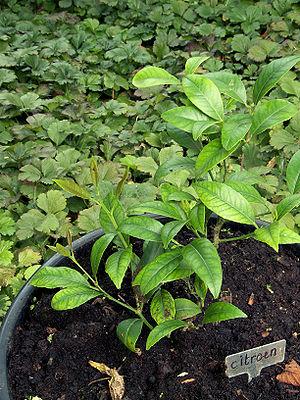
La chlorose des végétaux est une décoloration plus ou moins prononcée des feuilles, due à un manque de chlorophylle.